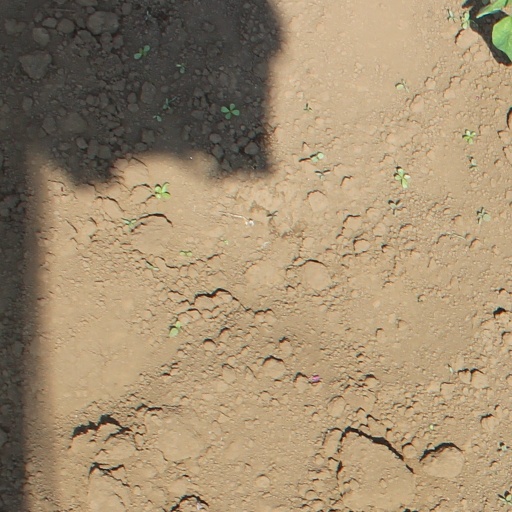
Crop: soybean